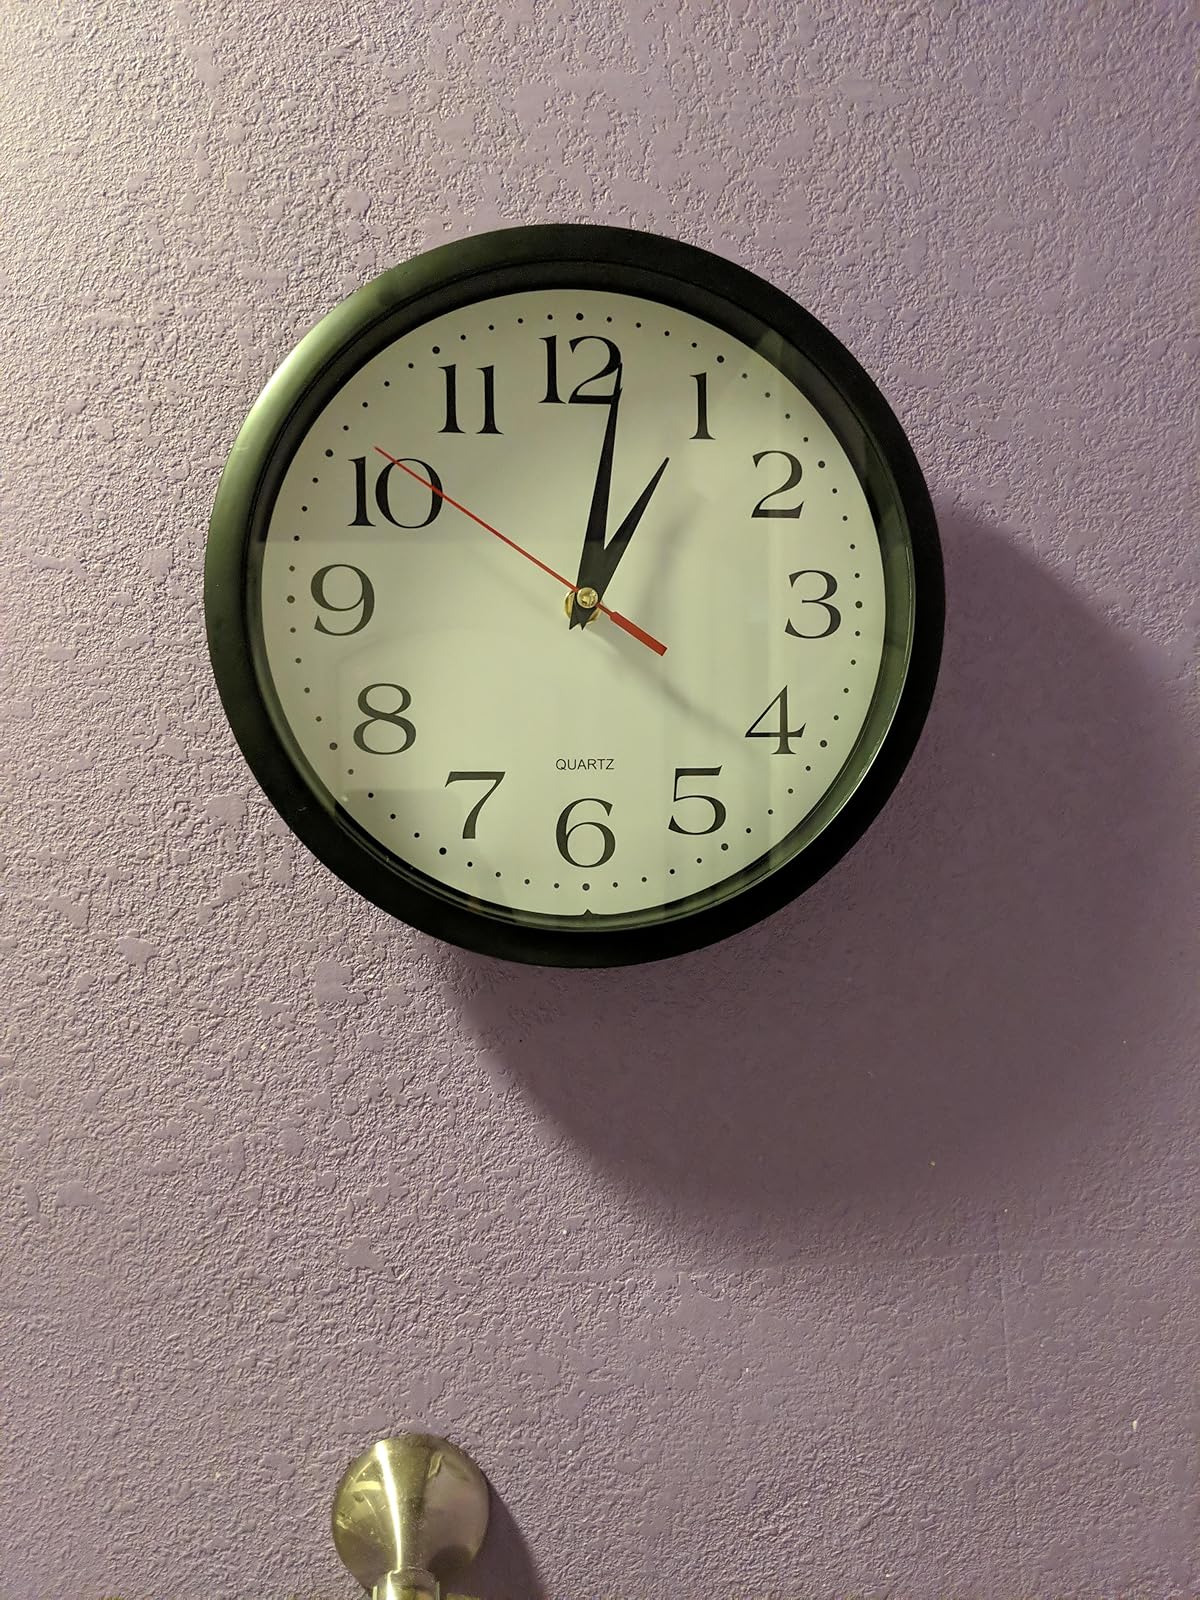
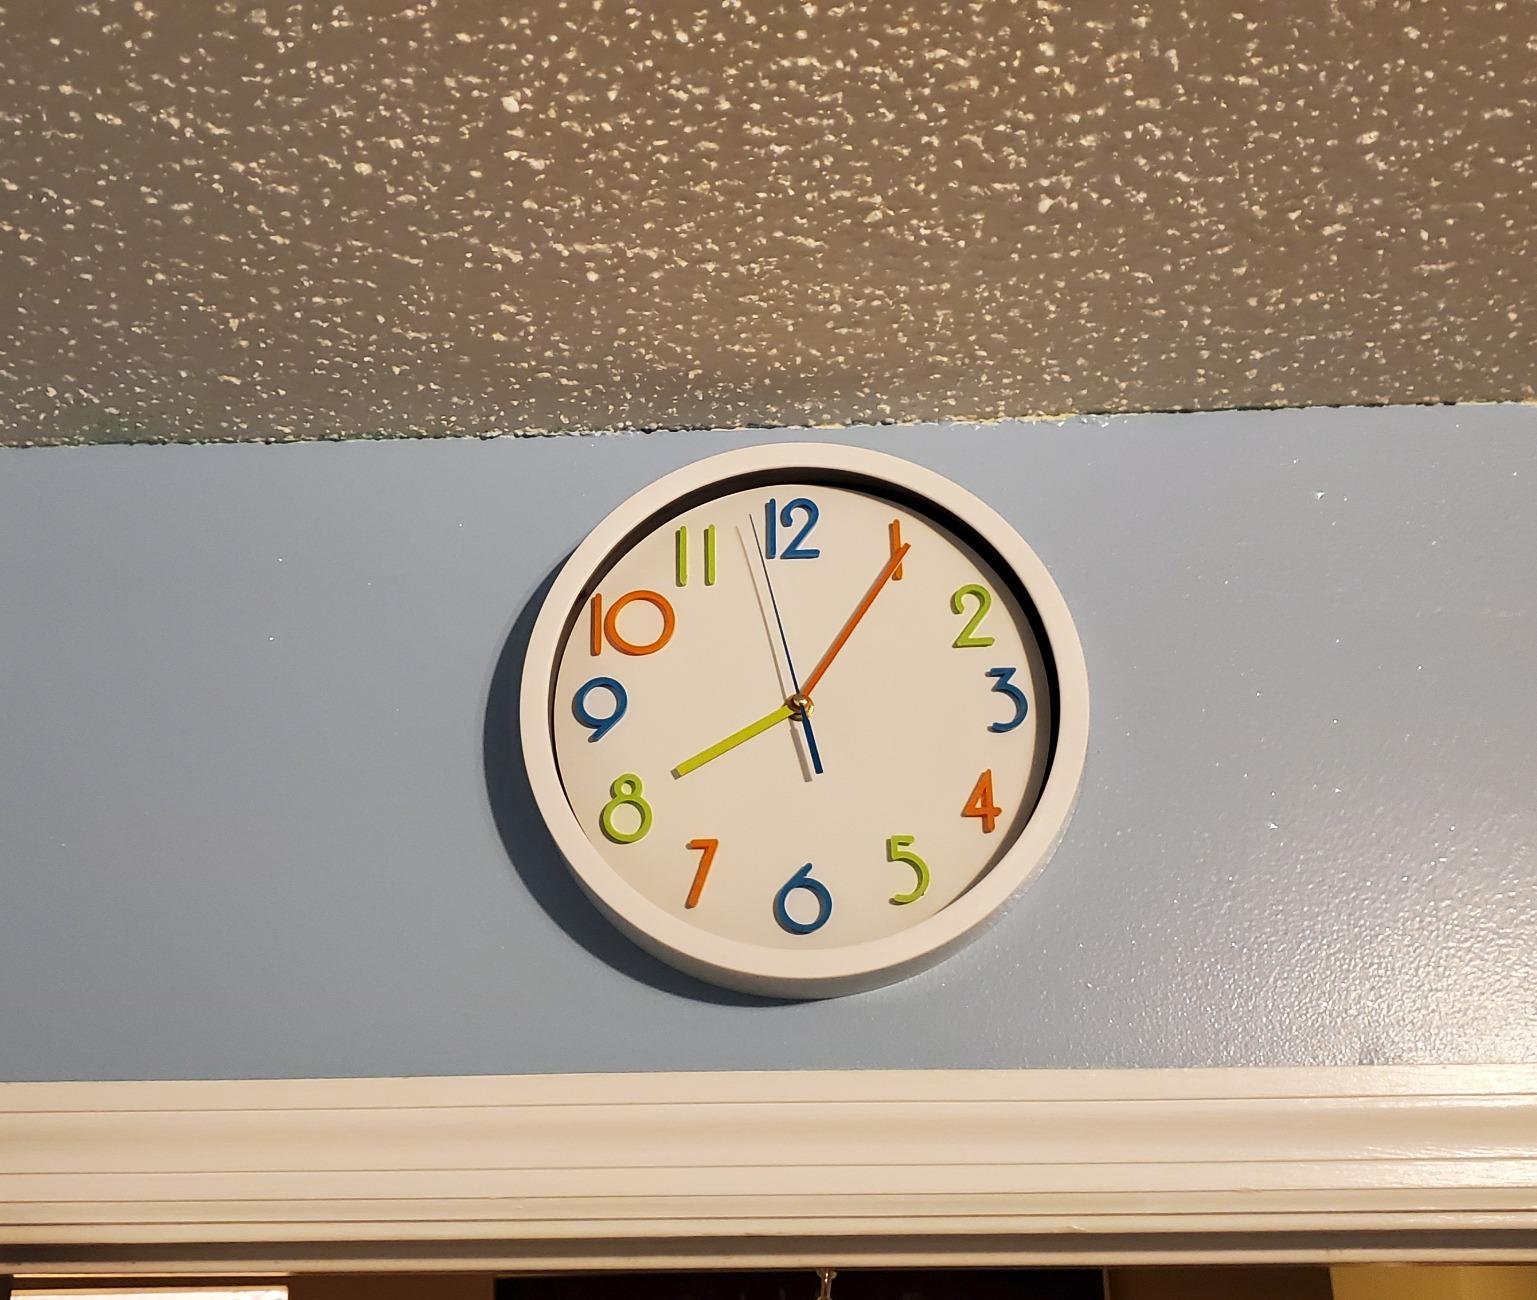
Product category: clock
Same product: no